I Told Sunset About You

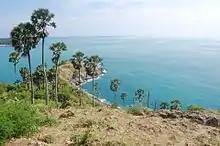
The songs' music videos were filmed at some of the locations featured in the series, including Phrom Thep Cape, the site of the titular sunset.

"I Told Sunset About You" was accompanied by three original songs, released in seven versions by Nadao Music (Nadao Bangkok's record label) through online streaming platforms, with music videos for each released via YouTube. The series' theme song "Skyline", whose Thai version is known as "" ( 'set apart'), was sung by Putthipong and released on 30 September 2020. Subsequent releases followed each week's new episode, with Skyline's Chinese version ('How?') accompanying episode 1, "" ( 'I can't translate') for episode 2, and another version of "" sung by Krit featured in episode 3. The third song, "" ( 'freaking special'), had its two versions by Putthipong and Krit released following the fifth episode. Nadao also released ten tracks from the score on YouTube following the conclusion of part 1.